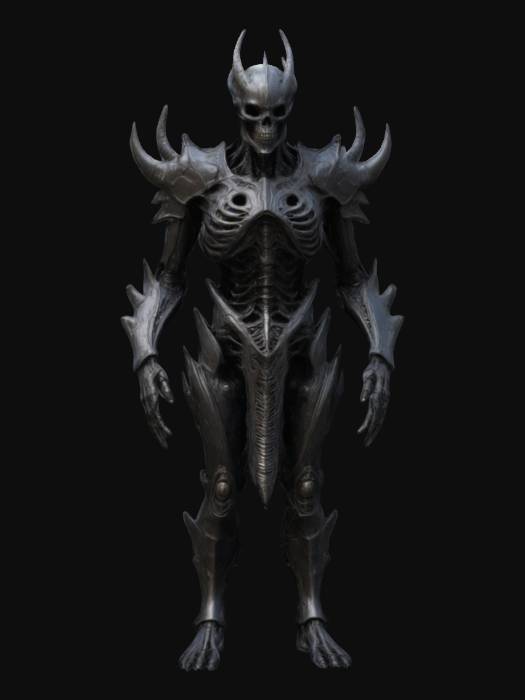
미적 점수 (1~10점): 7